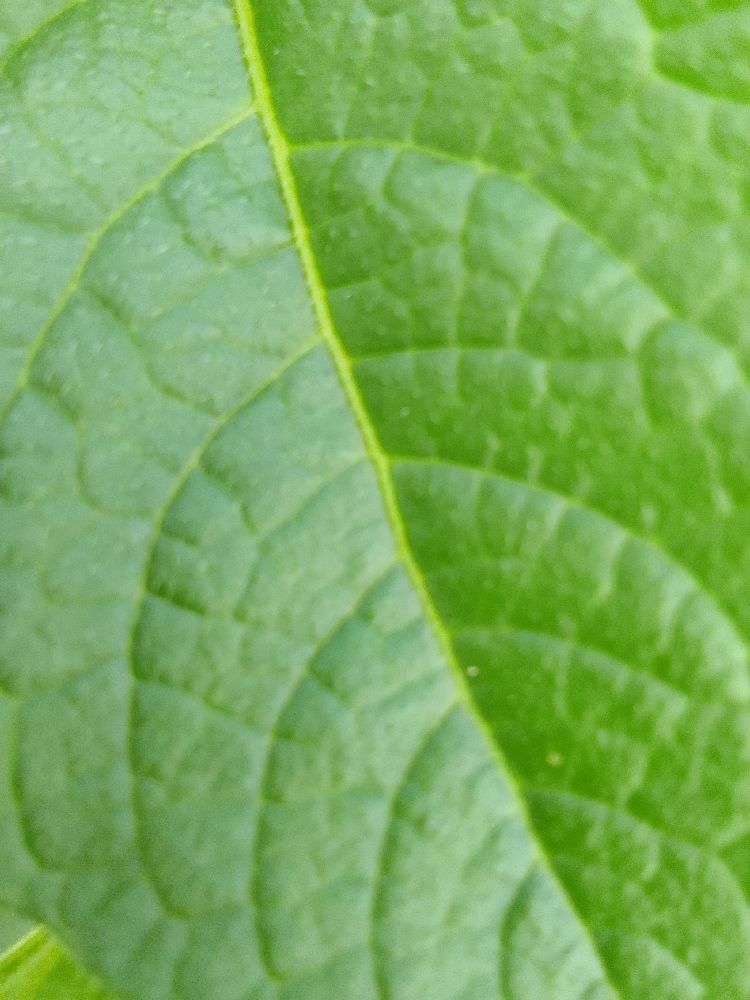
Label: Healthy